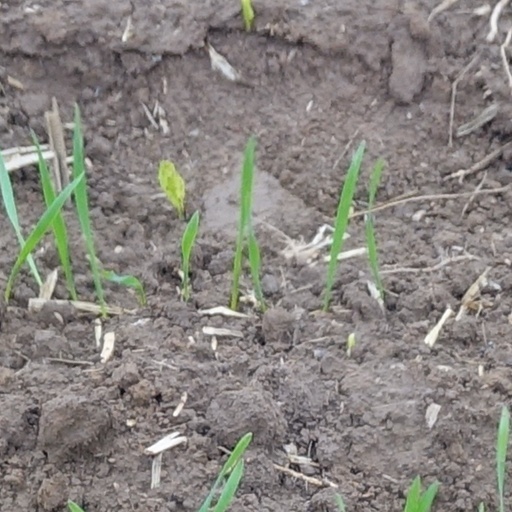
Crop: wheat